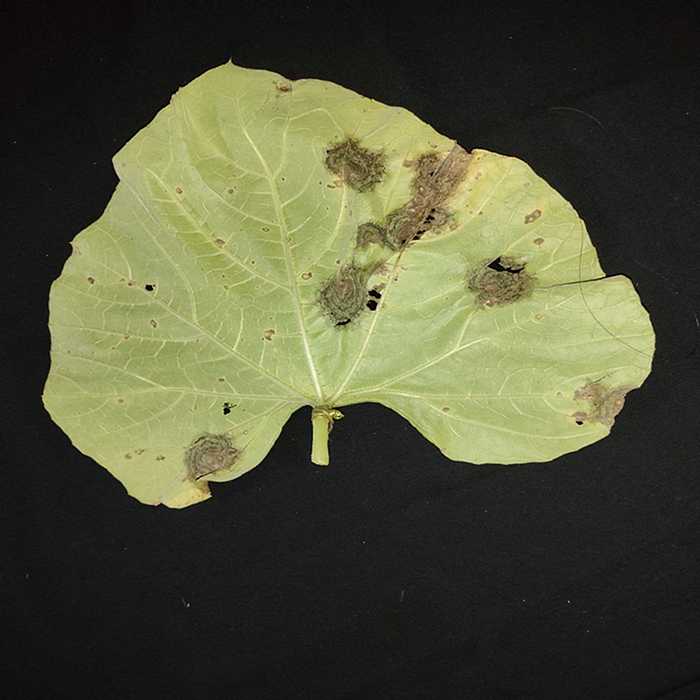
Plant: Bottle gourd
Label: Downey mildew